Mabetex Group

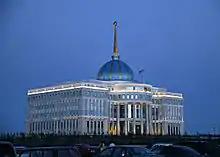
Ak Orda Presidential Palace

Mabetex was founded in 1991 in Lugano, Switzerland by Behgjet Pacolli, who has since been serving as the president of Mabetex Group. The company rose in size through contracting with the public sector in post-Soviet Russia throughout the 1990s. Mabetex's reputation as a "can-do" contractor solidified with the renovation of the Kremlin, which the company finished in 1996. Around that time, Mabetex also began constructing most of the new buildings in Nur-Sultan (former Astana). After the Kosovo War, Mabetex initiated a foundation for redevelopment of Kosovo in July 1999. Mabetex reconstructed buildings and schools that had been destroyed in the war. In 2002, Mabetex sent first aid goods to refugees camps in Albania, and helped other institutions in Italy and Switzerland to envoy goods using Mabetex's trucks. In the early 2000s, Mabetex withdrew from the Russian market and has since been focussing mainly on the Kazakh construction market.